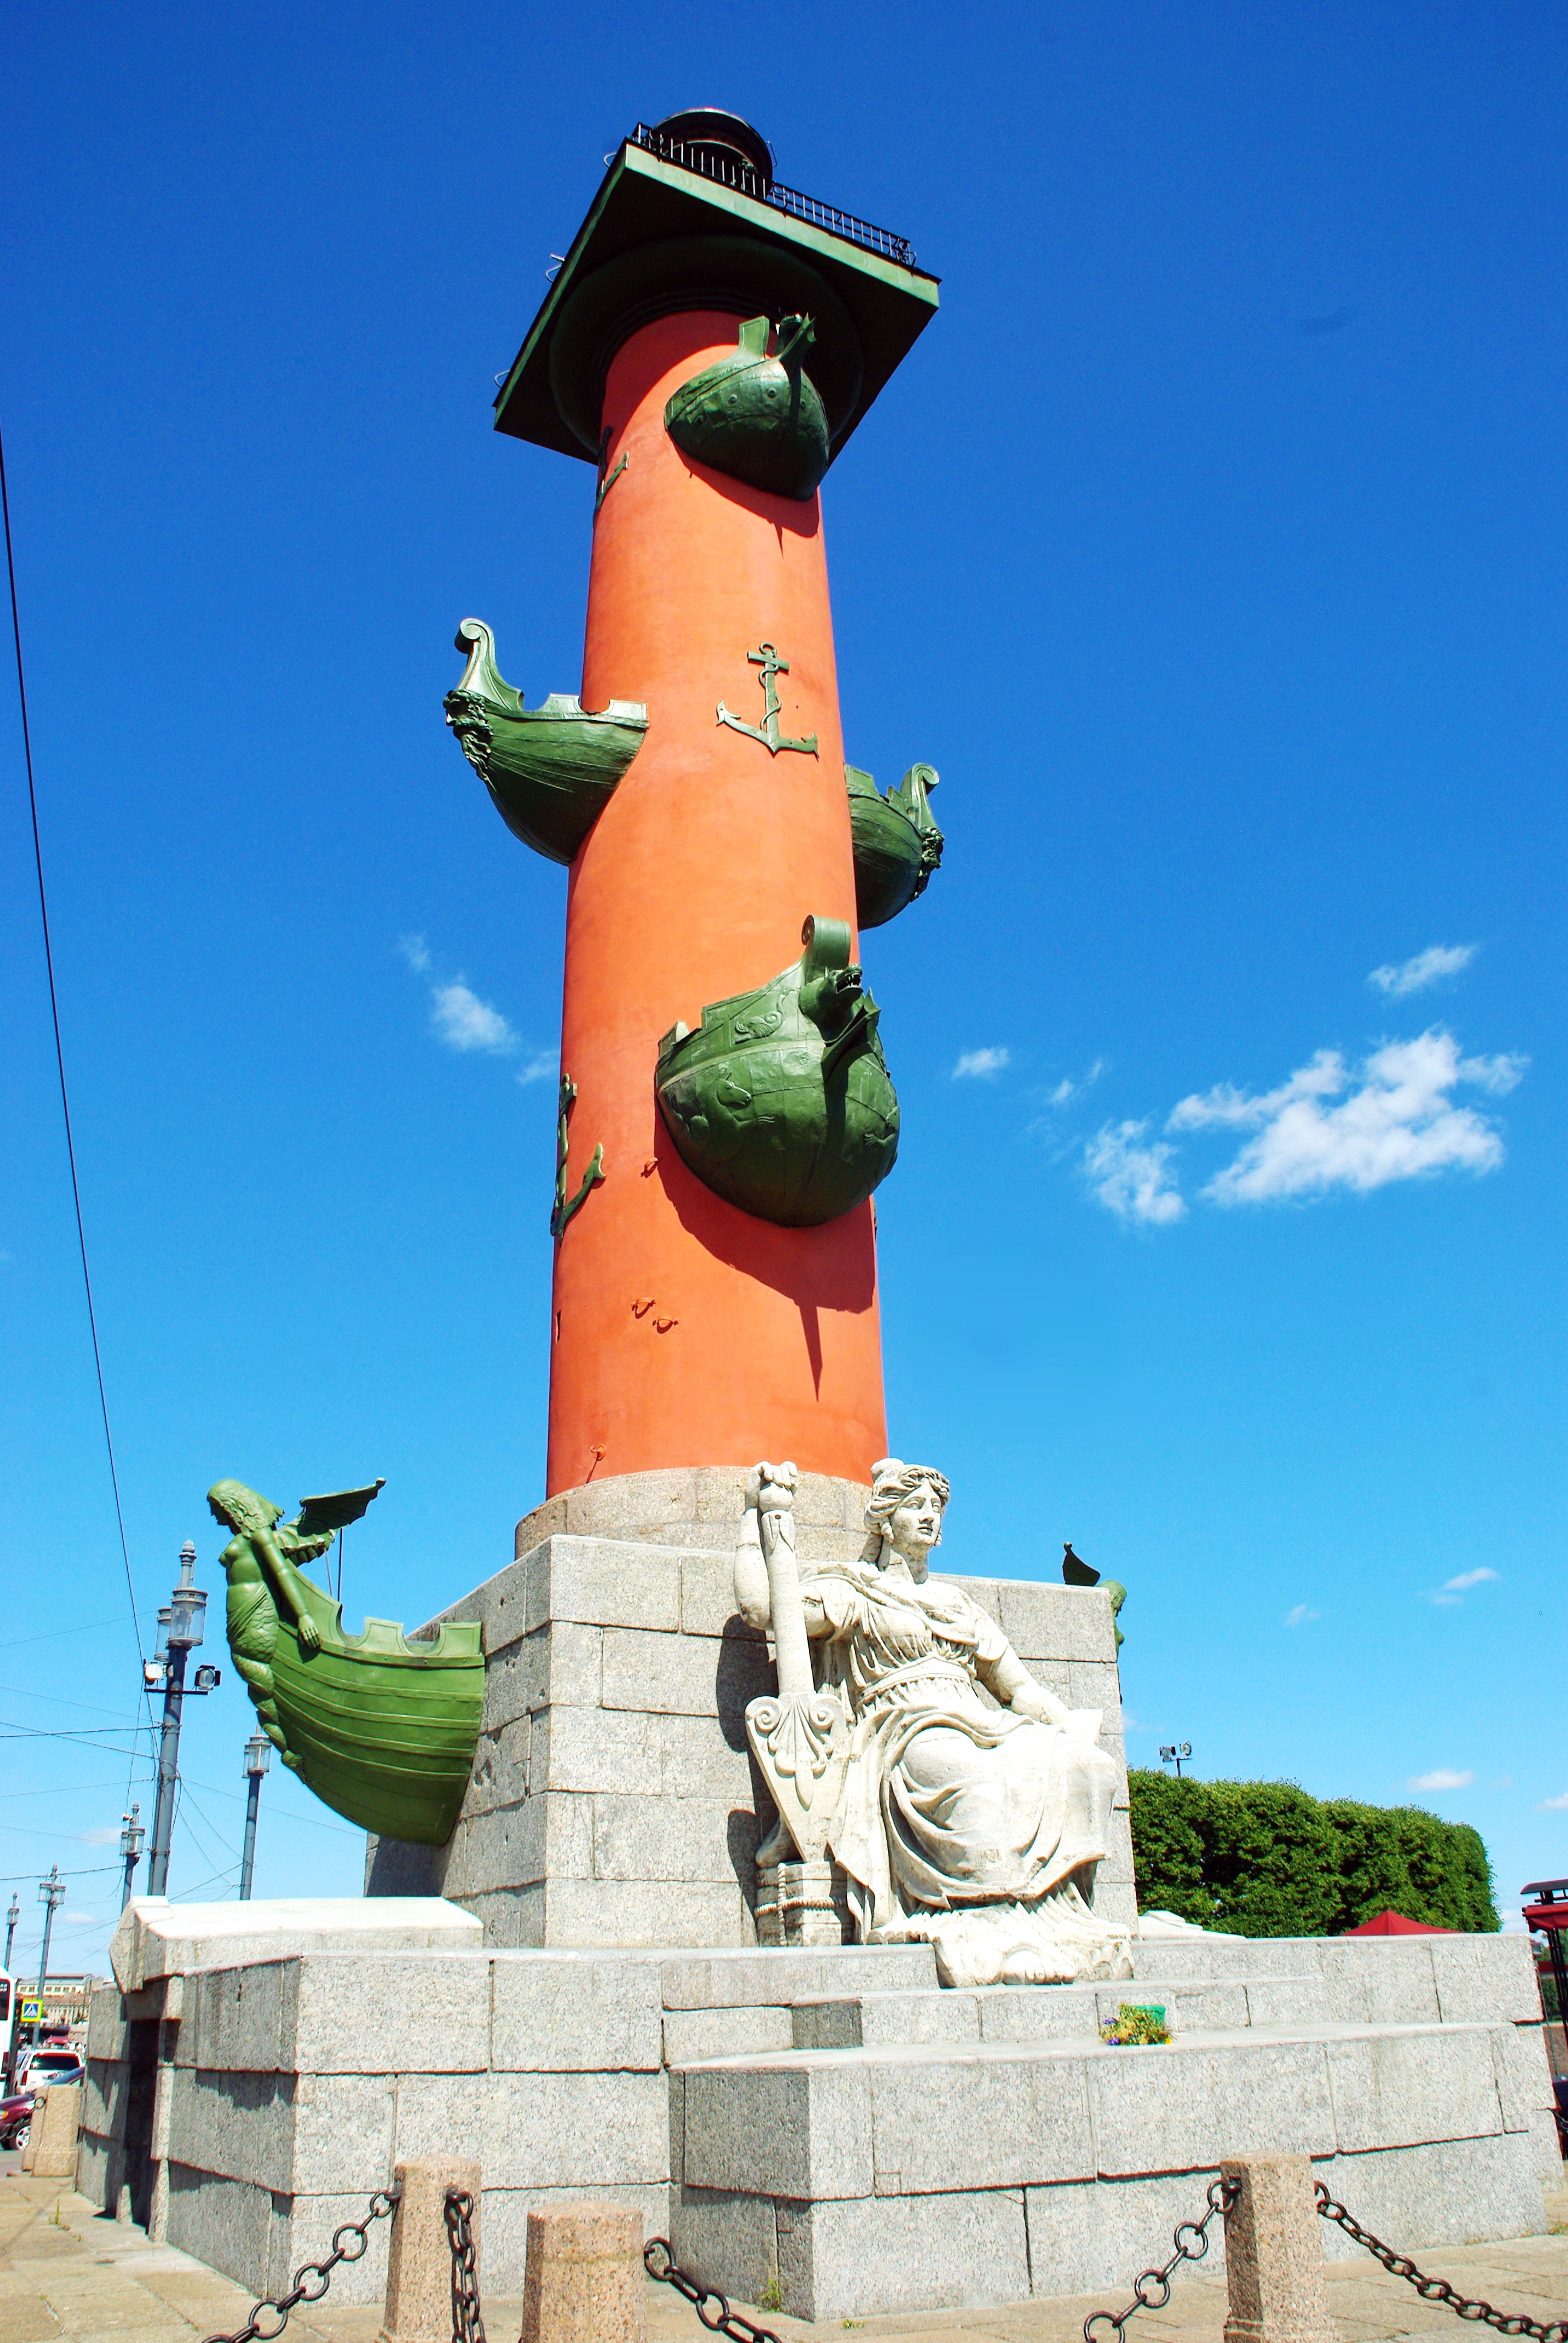
monument, vacation, statue, landmark, port, sculpture, art, st petersburg, rostral column